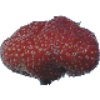
Label: Strawberry Wedge 1